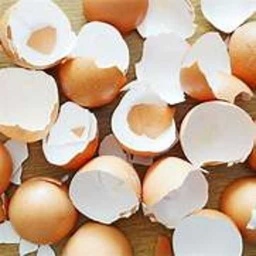
Label: eggshells